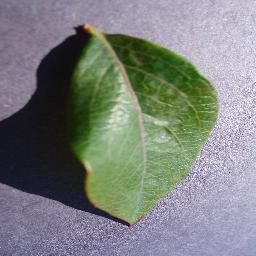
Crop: blueberry
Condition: healthy